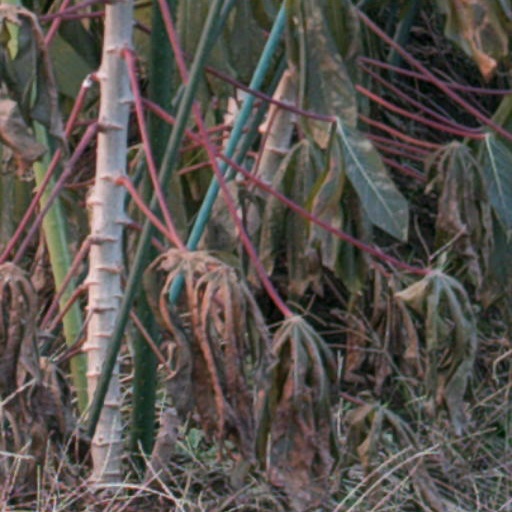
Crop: cassava